Stevns Klint

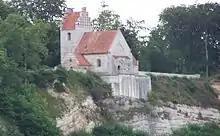
Old Højerup Church

The old Højerup Church ("Højerup Gamle Kirke") which stands at the top of the cliff dates from the year 1200. As a result of erosion, a landslide in 1928 caused the chancel to collapse and fall to the shore below. The cliff can be accessed via steps from the church. A new church completed in 1913 is located back from the cliff.